Five Points, Manhattan

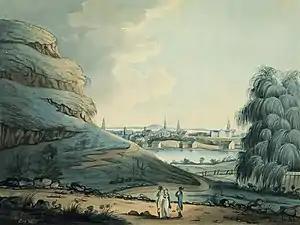
A 1798 watercolor of Collect Pond. Bayard's Mount, a hillock, is in the left foreground. Prior to being levelled around 1811 it was located near the current intersection of Mott and Grand Streets.

Five Points (or The Five Points) was a 19th-century neighborhood in Lower Manhattan, New York City. The neighborhood, partly built on low-lying land which had filled in the freshwater lake known as the Collect Pond, was generally defined as being bound by Centre Street to the west, the Bowery to the east, Canal Street to the north, and Park Row to the south. The Five Points gained international notoriety as a densely populated, disease-ridden, crime-infested slum which existed for over 70 years.